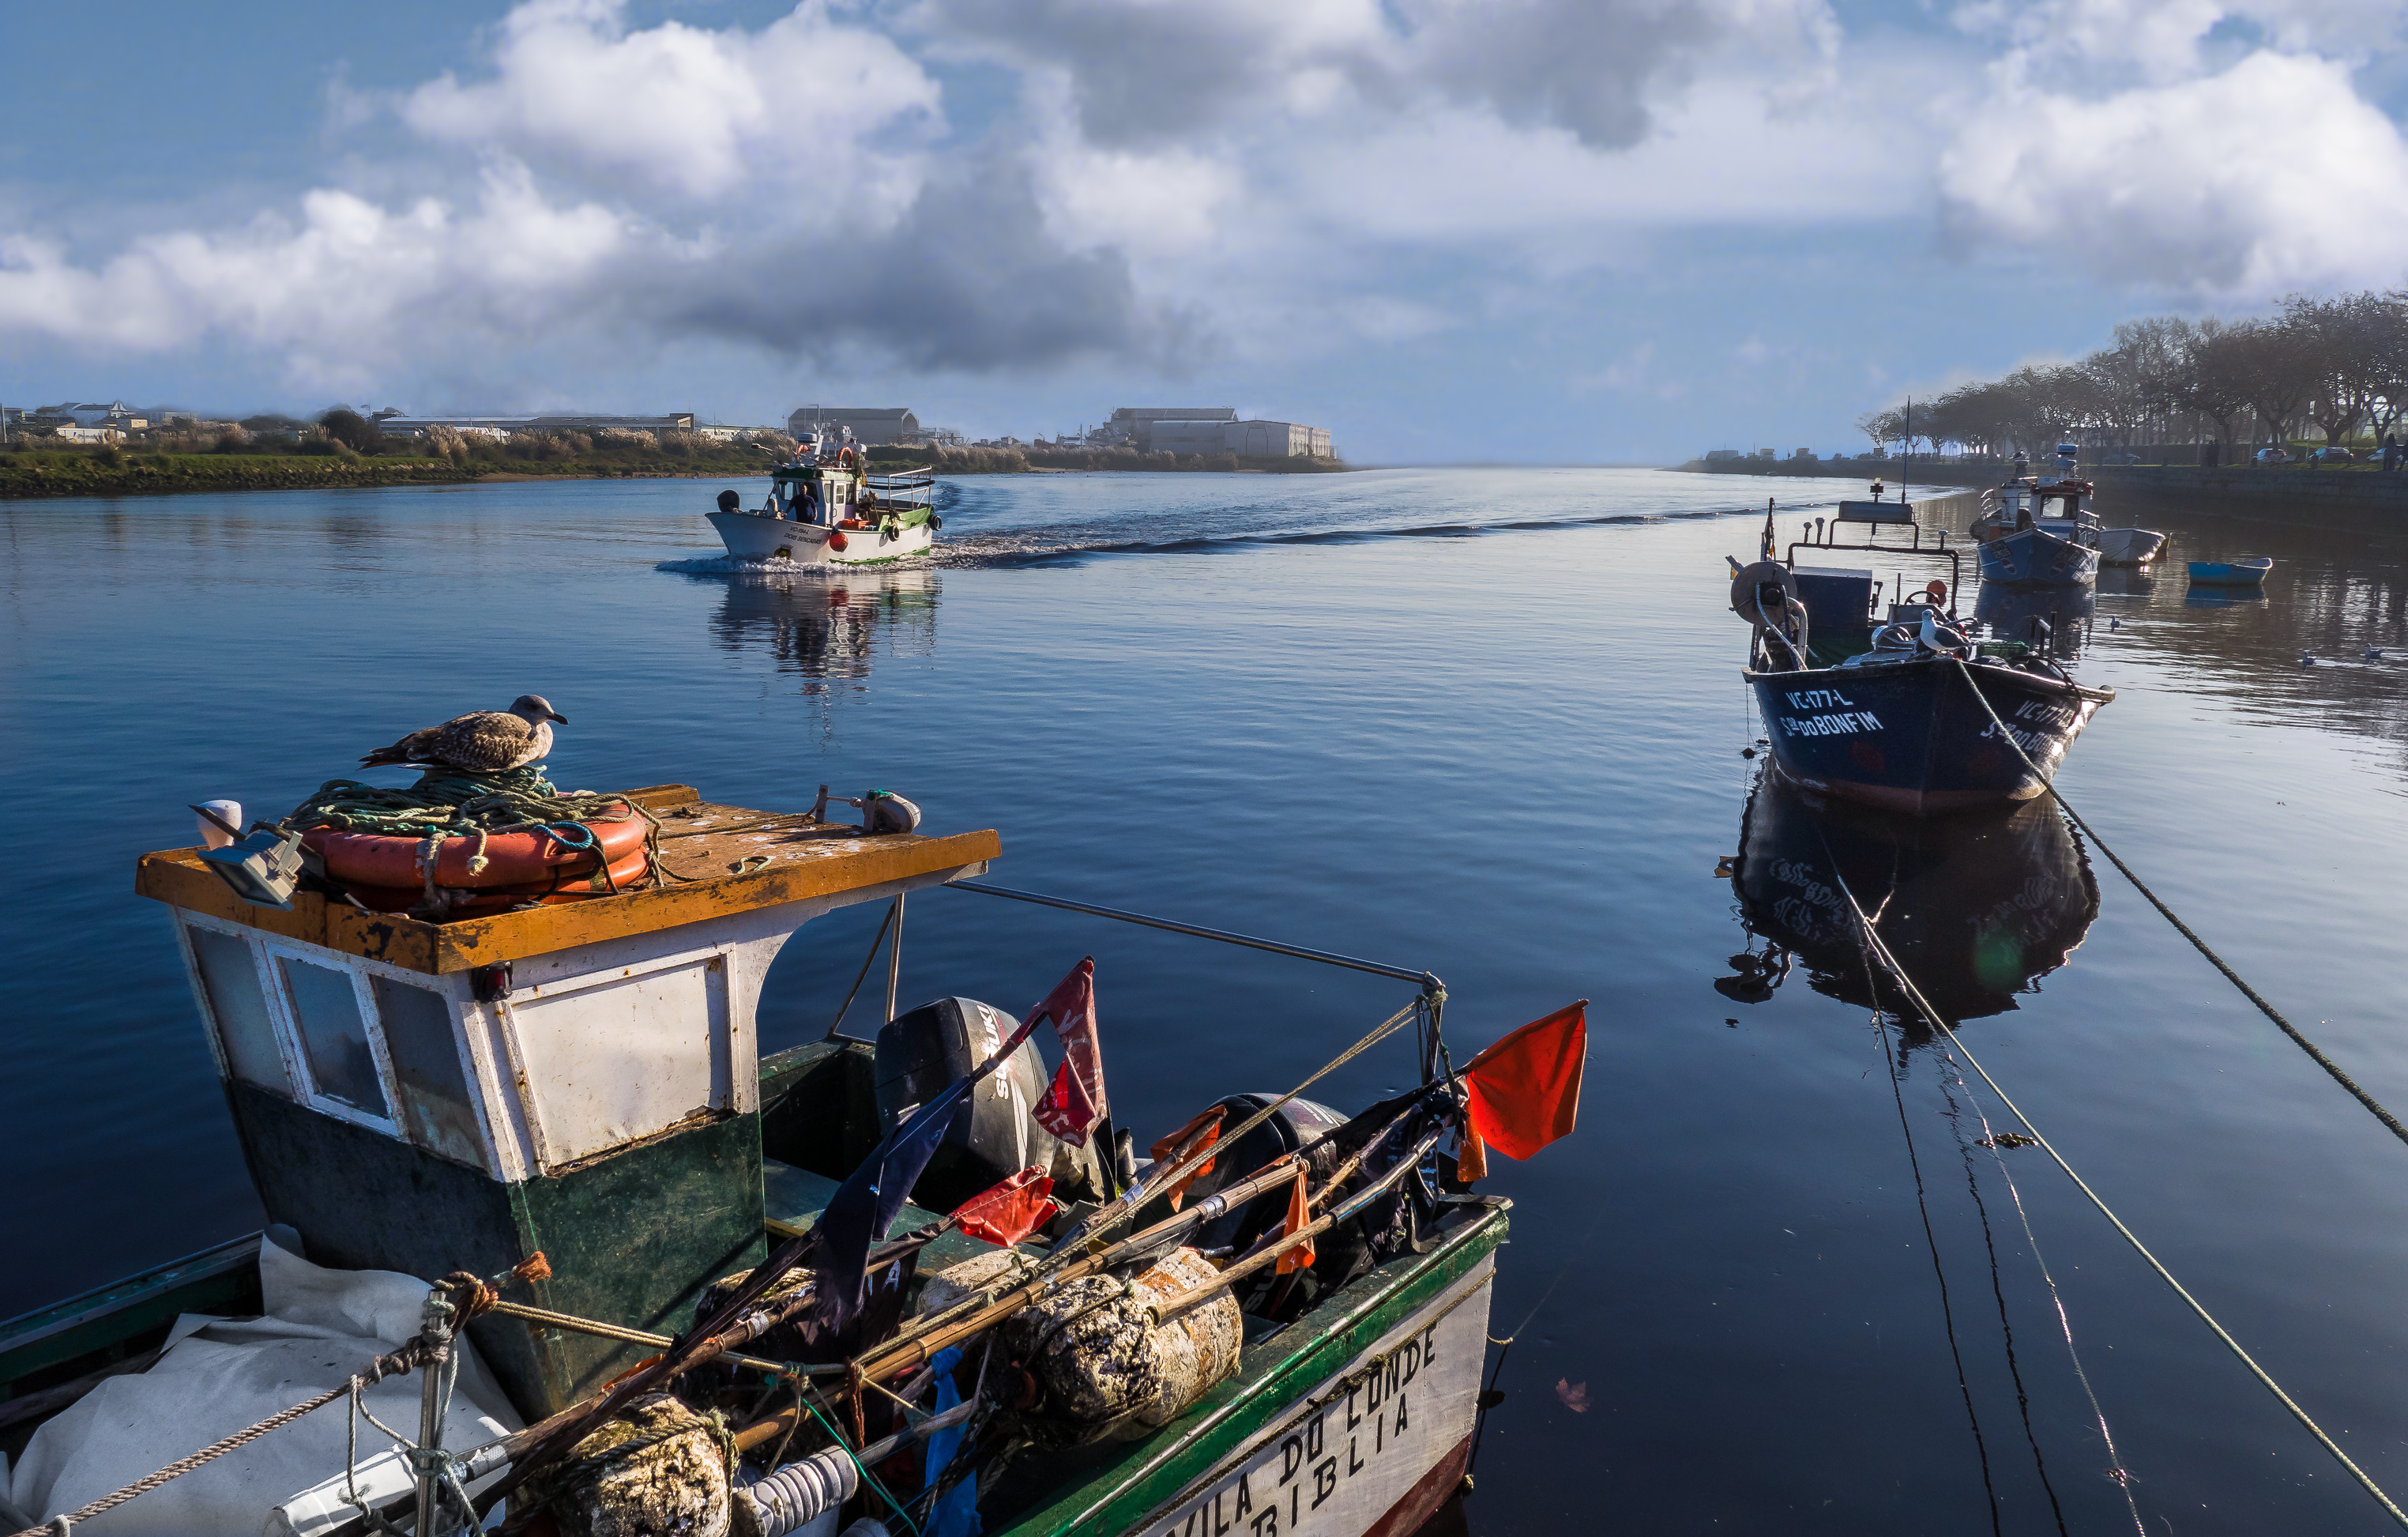
landscape, sea, coast, dock, boat, ship, vehicle, bay, harbor, waterway, boating, portugal, paisajes, channel, lumixfz1000, fz1000, watercraft, porto, ggl1, xovesphoto, panasoniclumixfz1000, viladoconde, fishing vessel, rep blicaportuguesa, passenger ship